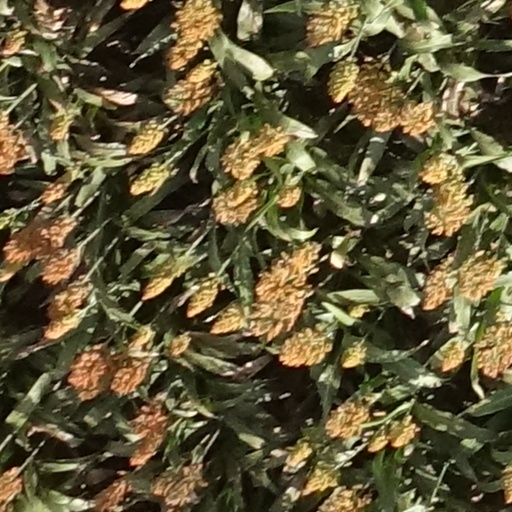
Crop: sorghum